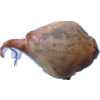
Label: onion